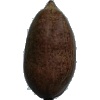
Label: Nut Pecan 1